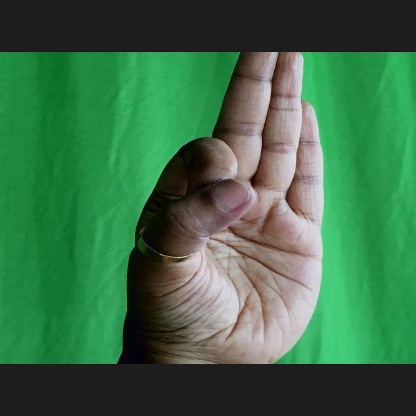
Mudra: Aralam